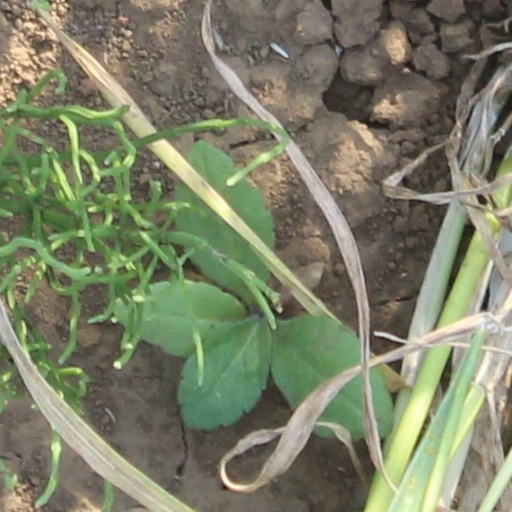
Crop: wheat